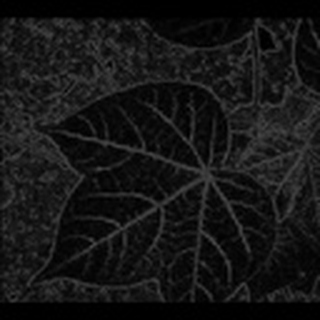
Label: healthy_cotton